Michael Schumacher

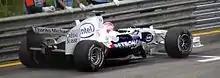
BMW Sauber with "Thanks Michael" messages towards Schumacher on the back of their cars. He and Peter Sauber had worked together in sports cars before entering Formula One in 1992.

Rule changes for the season required tyres to last an entire race, tipping the overall advantage to teams using Michelins over teams like Ferrari that relied on Bridgestone tyres. The rule changes were partly in an effort to dent Ferrari's dominance and make the series more interesting. The most notable moment of the early season for Schumacher was his battle with Renault R25 driver Fernando Alonso at the , where he started 13th and finished only 0.2 seconds behind Alonso. Less than halfway through the season, Schumacher stated: "I don't think I can count myself in this battle any more. It was like trying to fight with a blunted weapon. If your weapons are weak you don't have a chance." Schumacher's sole win in 2005 came at the in a 1–2 finish with Rubens Barrichello. Before that race, the Michelin tyres were found to have significant safety issues. When no compromise between the teams and the FIA could be reached, all but the three teams using Bridgestone tyres dropped out of the race after the formation lap, leaving only six drivers on the grid. Schumacher retired in 6 of the 19 races, and finished the season in third with 62 points, fewer than half the points of World Champion Alonso.